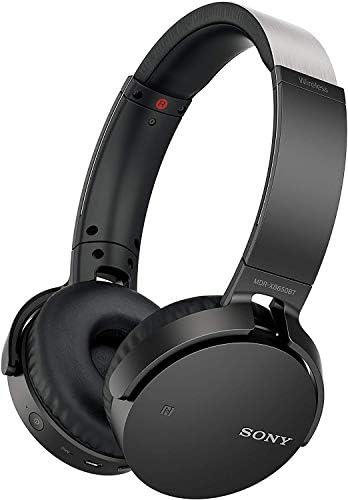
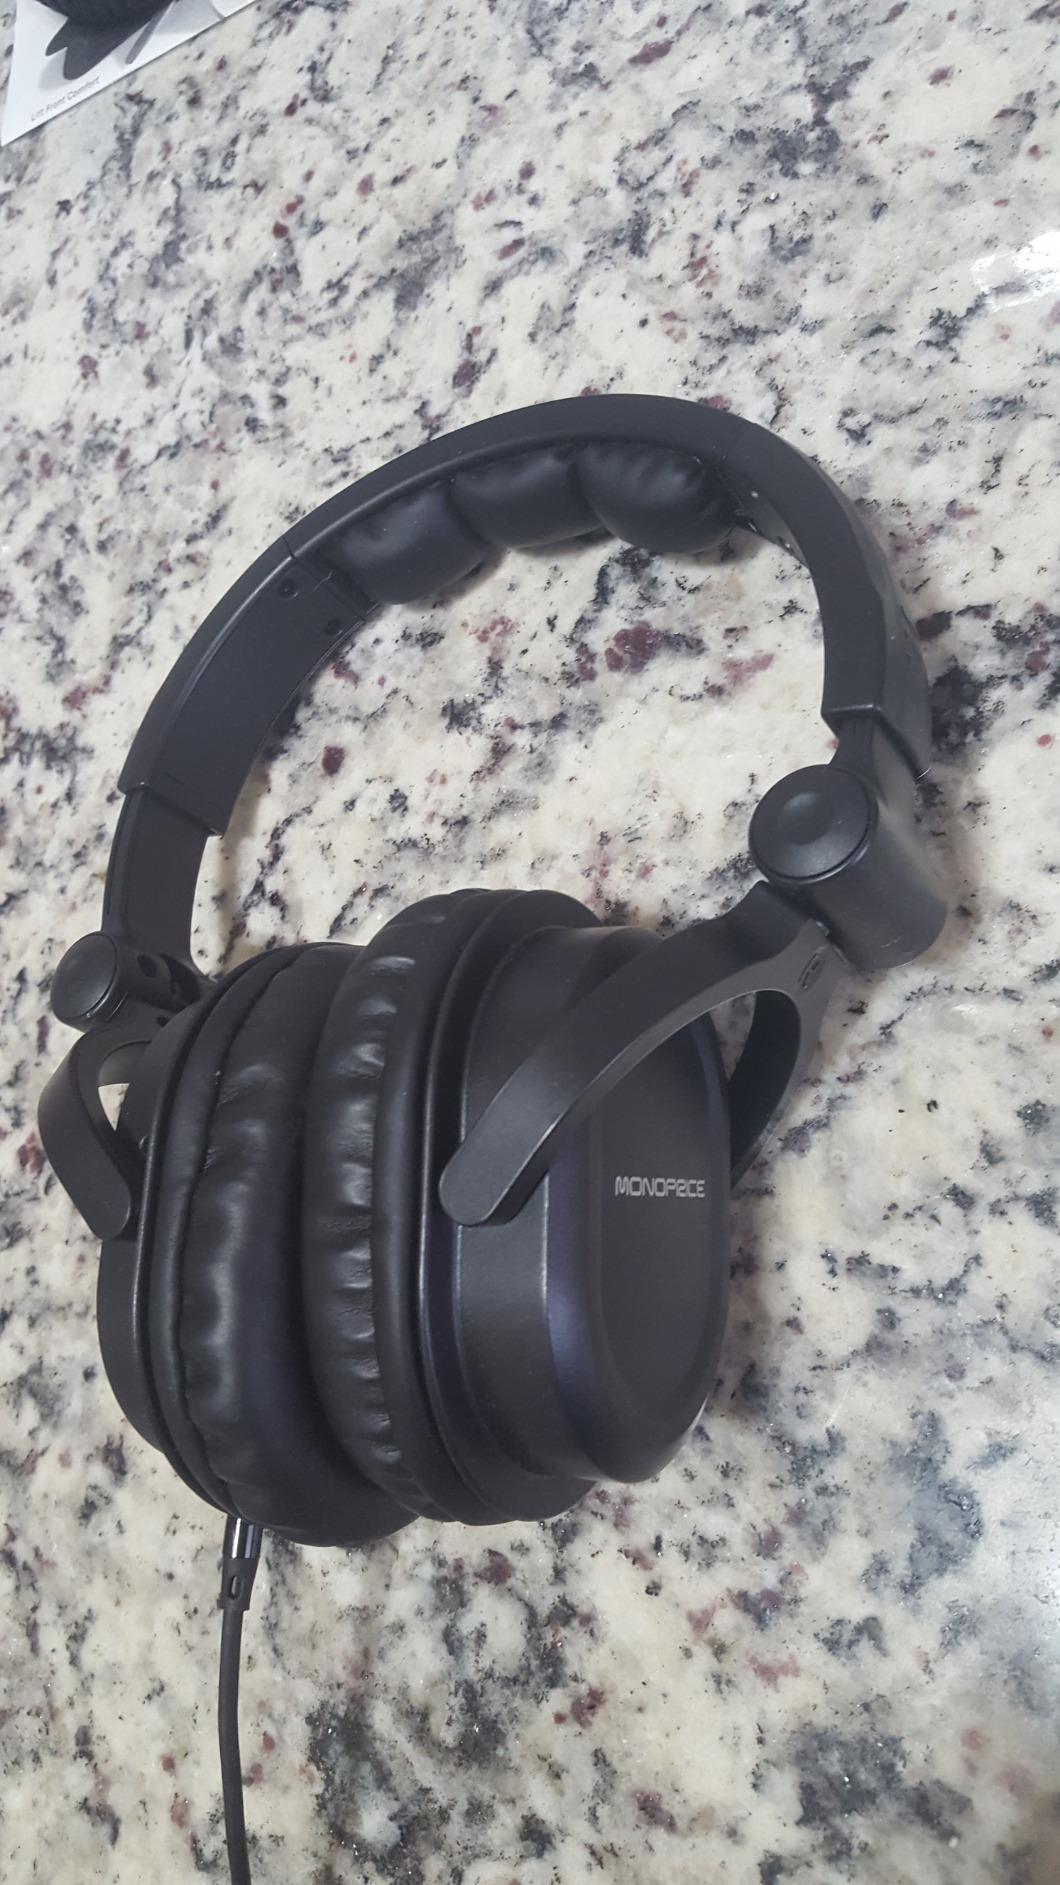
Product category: headphones
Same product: no